Moses Münz

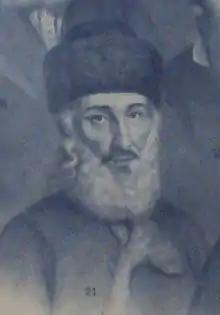
Portrait of Moses Münz

Moses Münz (– 15 August 1831) was a Hungarian rabbi. He served as chief rabbi of Alt-Ofen (Óbuda) from 1790 until his death.